Health in Bhutan

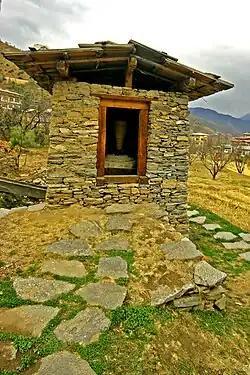
An outhouse in Bhutan. Over 90% of Bhutanese have access to basic sanitation.

As of 2009, most Bhutanese had access to potable drinking water (83%) and basic sanitation (91%). Widespread health concerns included diarrhea (2,892 per 10,000 people) and pneumonia (1,031) among children under age 5; skin infections (1,322); conjunctivitis (542); hypertension (310); and intestinal worms (170). Less widespread were diabetes (38 per 10,000 people); alcohol-related liver disease (23); and cancer (17). Incidence of malaria and tuberculosis was generally low, at 10 and 15 cases per 10,000 people, respectively.